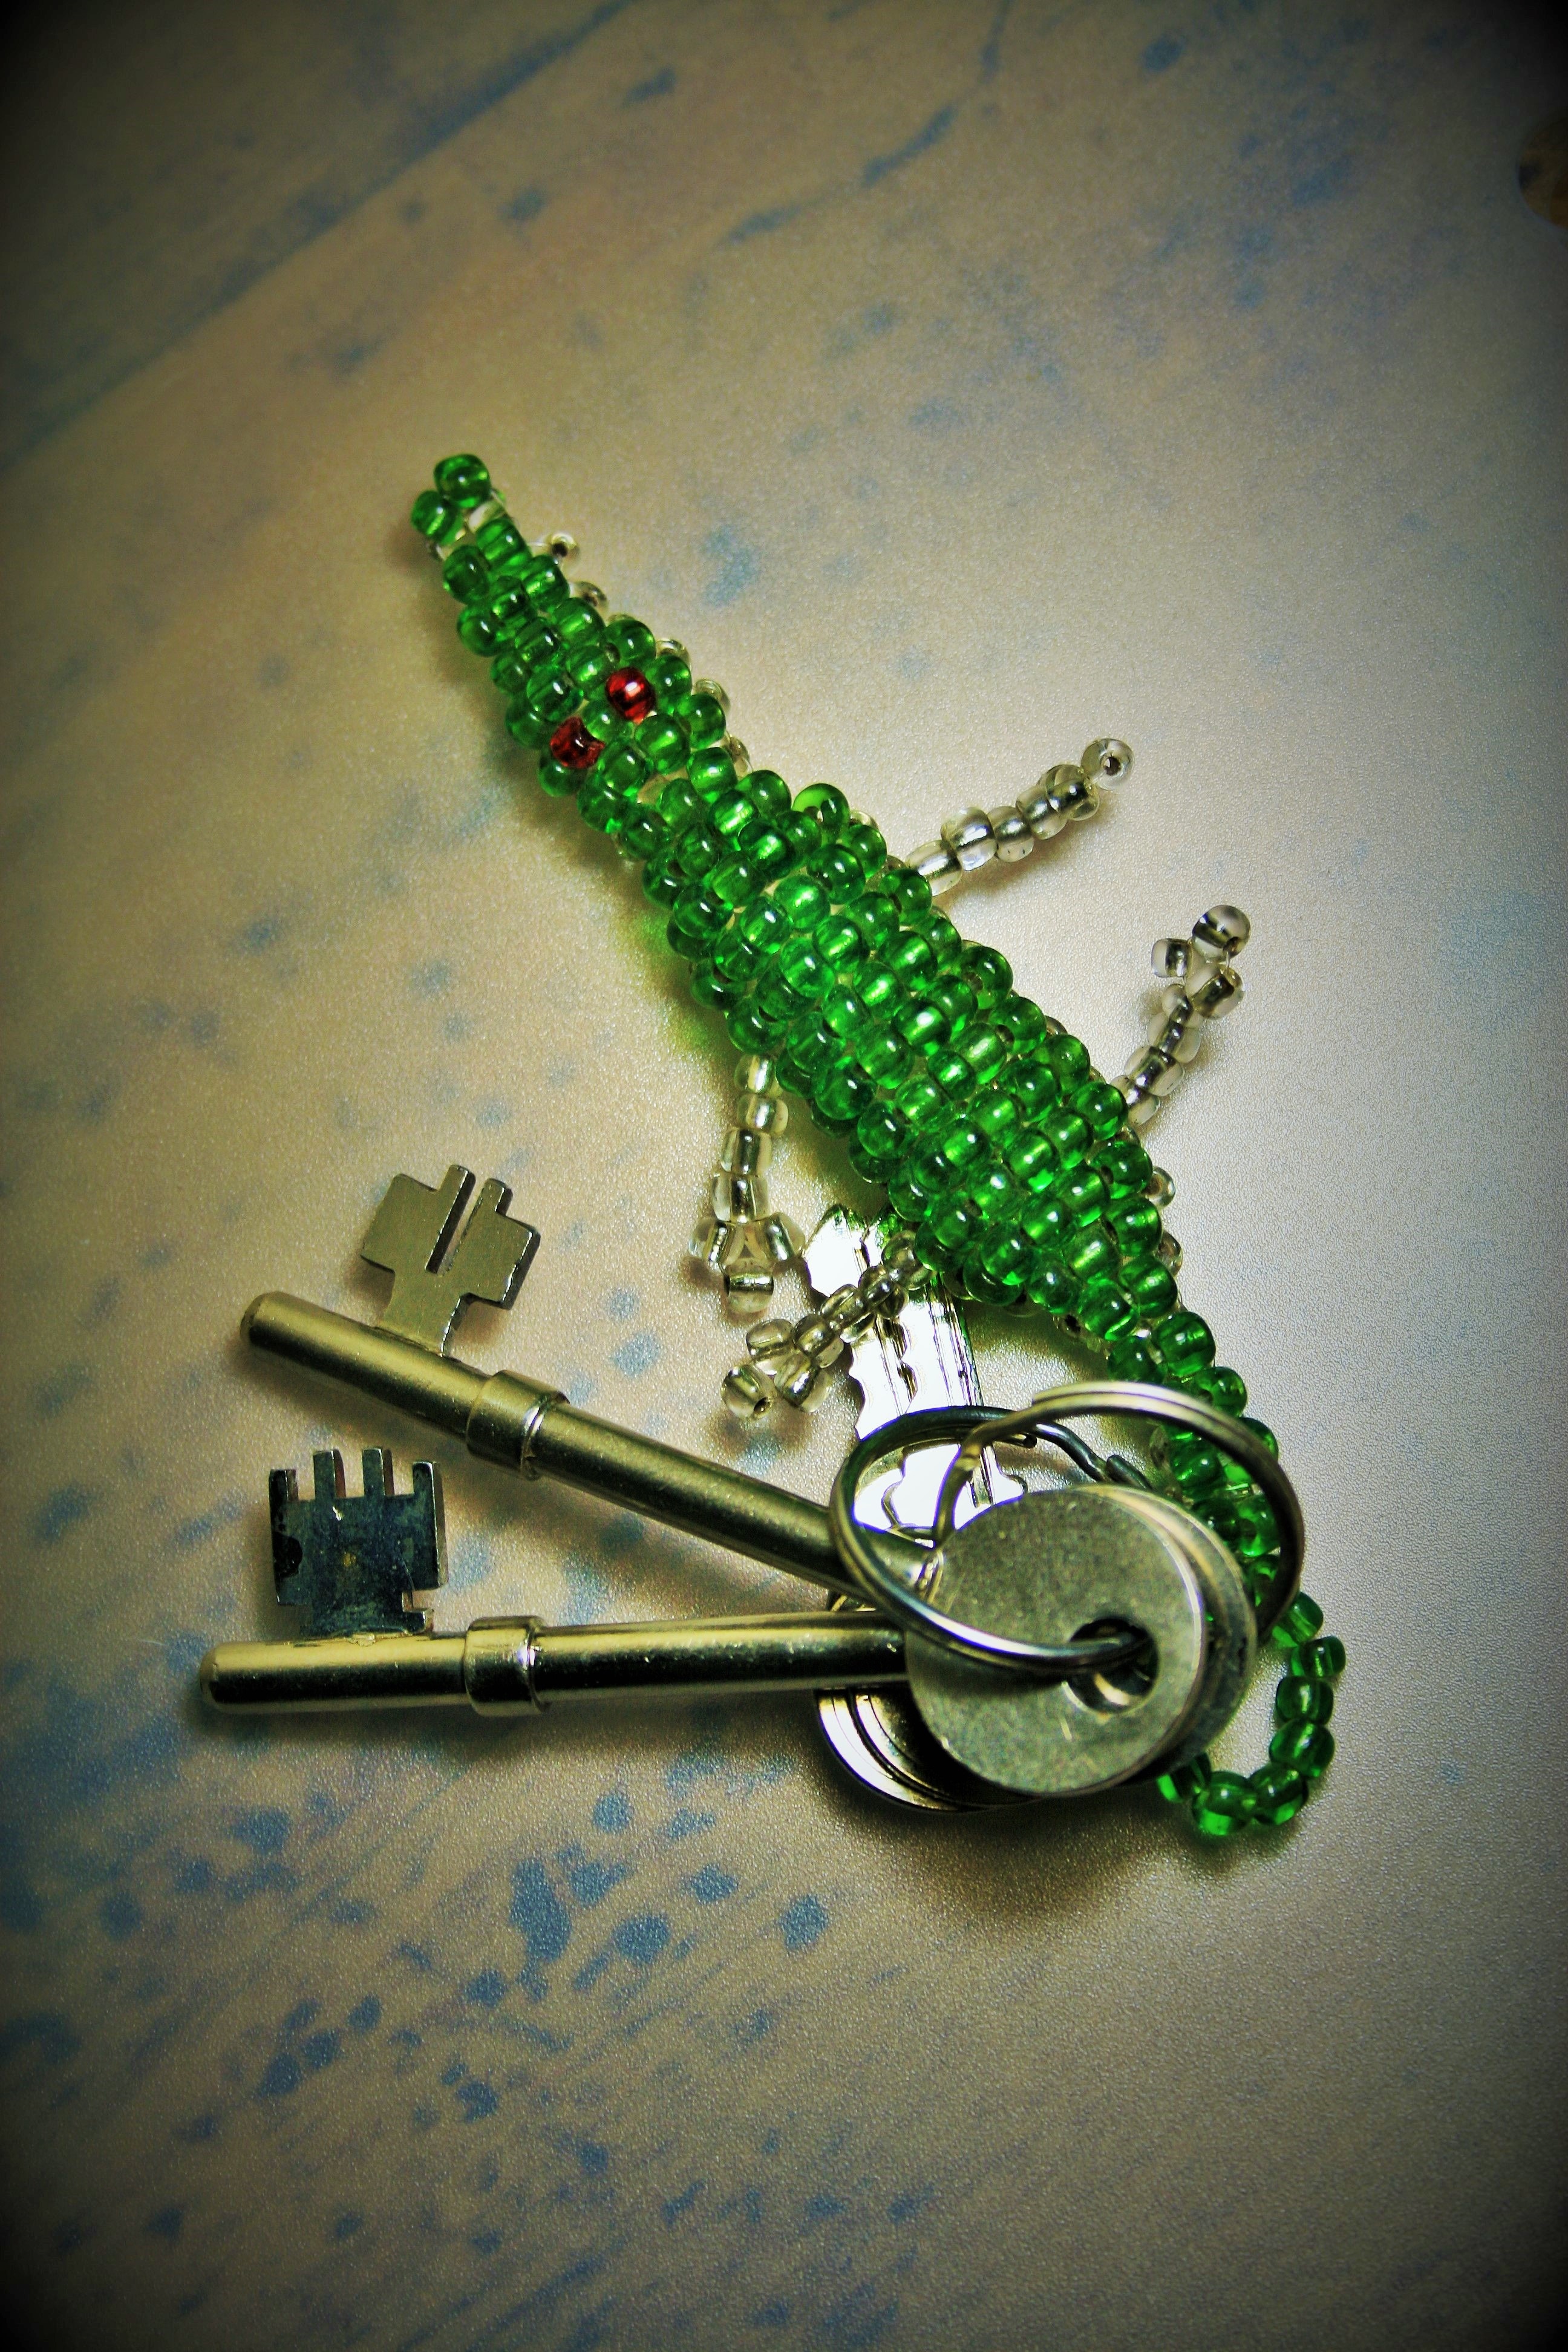
number, wire, green, crocodile, jewellery, art, keys, ornamental, beads, macro photography, key ring, bunch of keys, fashion accessory